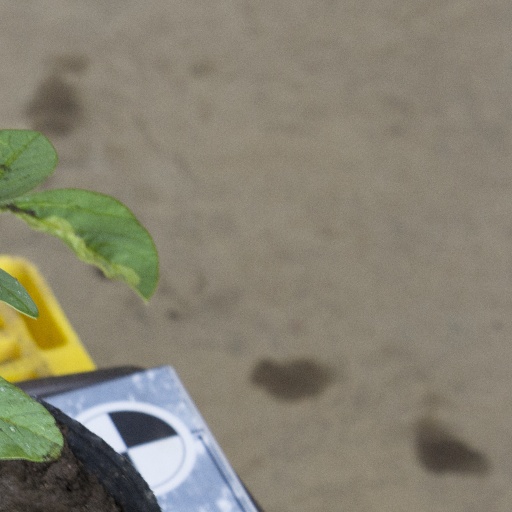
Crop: soybean